Visa requirements for Czech citizens

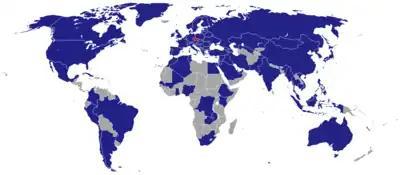
Czech diplomatic missions

When in a non-EU country where there is no Czech embassy, Czech citizens as EU citizens have the right to get consular protection from the embassy of any other EU country present in that country.